Estádio Ilha do Retiro

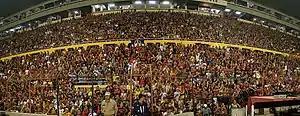

Ilha do Retiro was the first stadium to be built in Recife, after Sport Recife bought a 17-hectare small ranch.